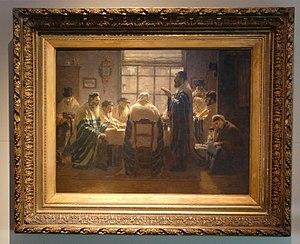
Shiv'ah est le nom de la période de deuil observée dans le judaïsme par sept catégories de personnes pendant une semaine de sept jours à dater du décès ou de l'enterrement d'une personne à laquelle ces personnes sont apparentées au premier degré, où elles sont soumises à différentes règles rompant leur habituel quotidien.